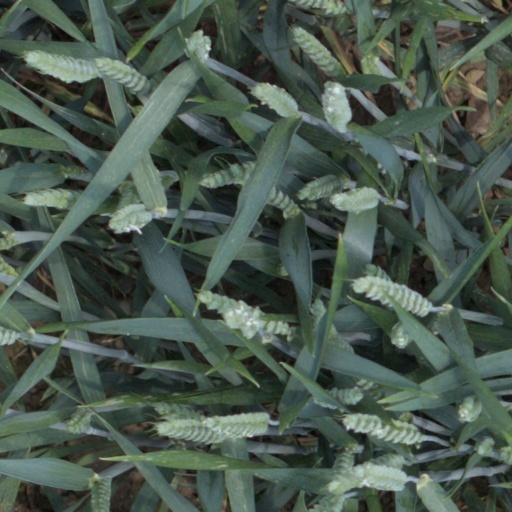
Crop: wheat